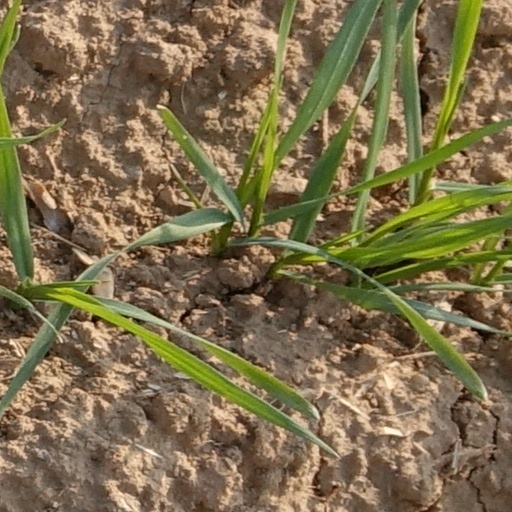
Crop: wheat